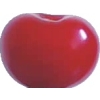
Label: cherry_sour